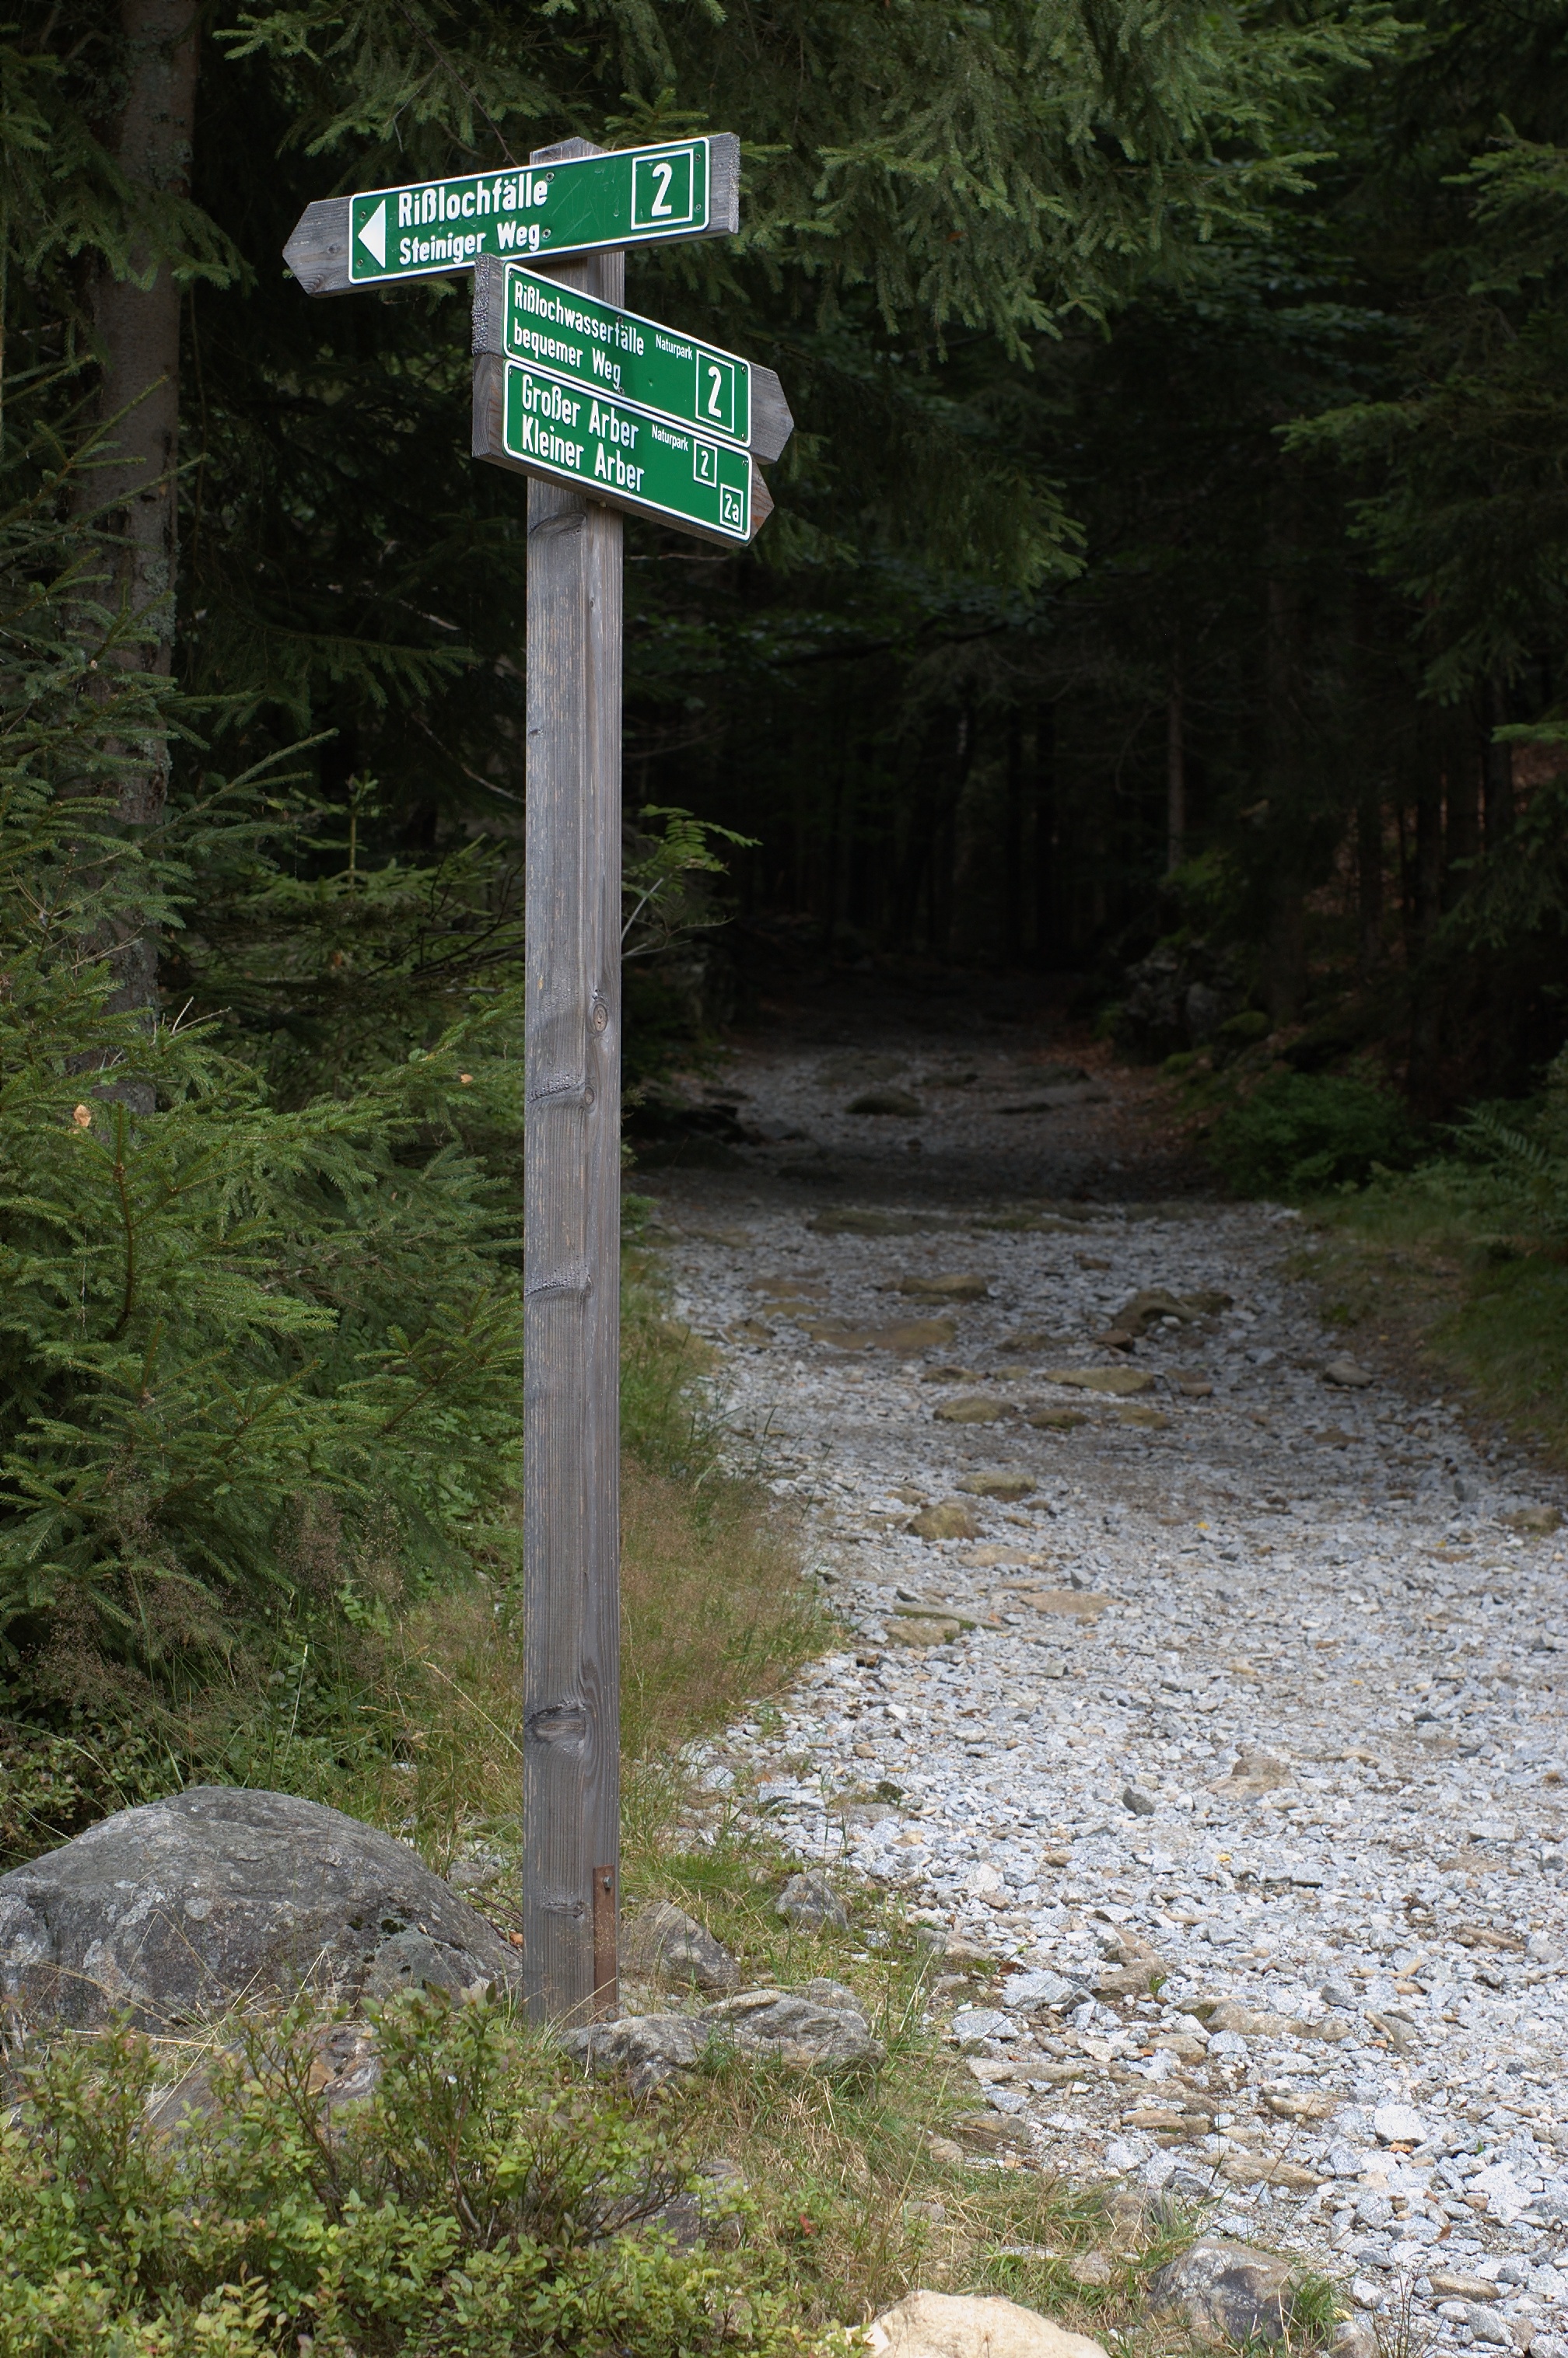
water, trail, 50mm, signs, rawtherapee, germany, deutschland, pentax, bayern, bavaria, lenstagged, steffenzahn, k100d, justpentax, schilder, fa50, fa50mm, smcpentaxfa11450mm, pentaxfa50mm, smcpfa50mmf14, bayerischerwald